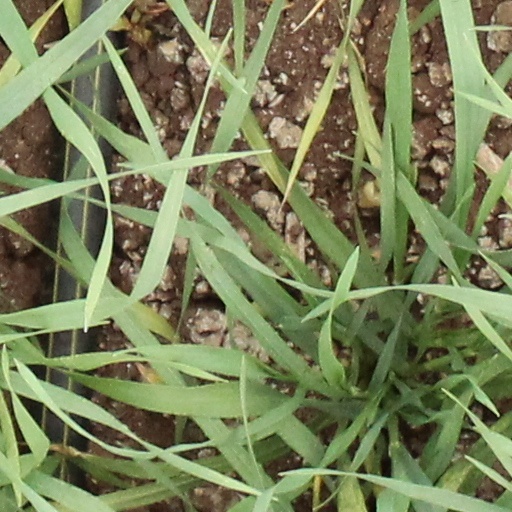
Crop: wheat